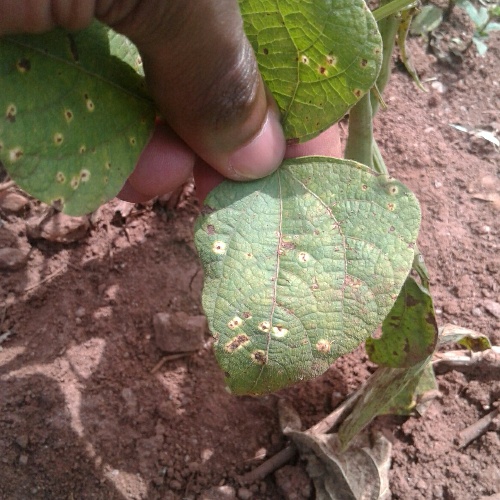
Leaf condition: bean_rust